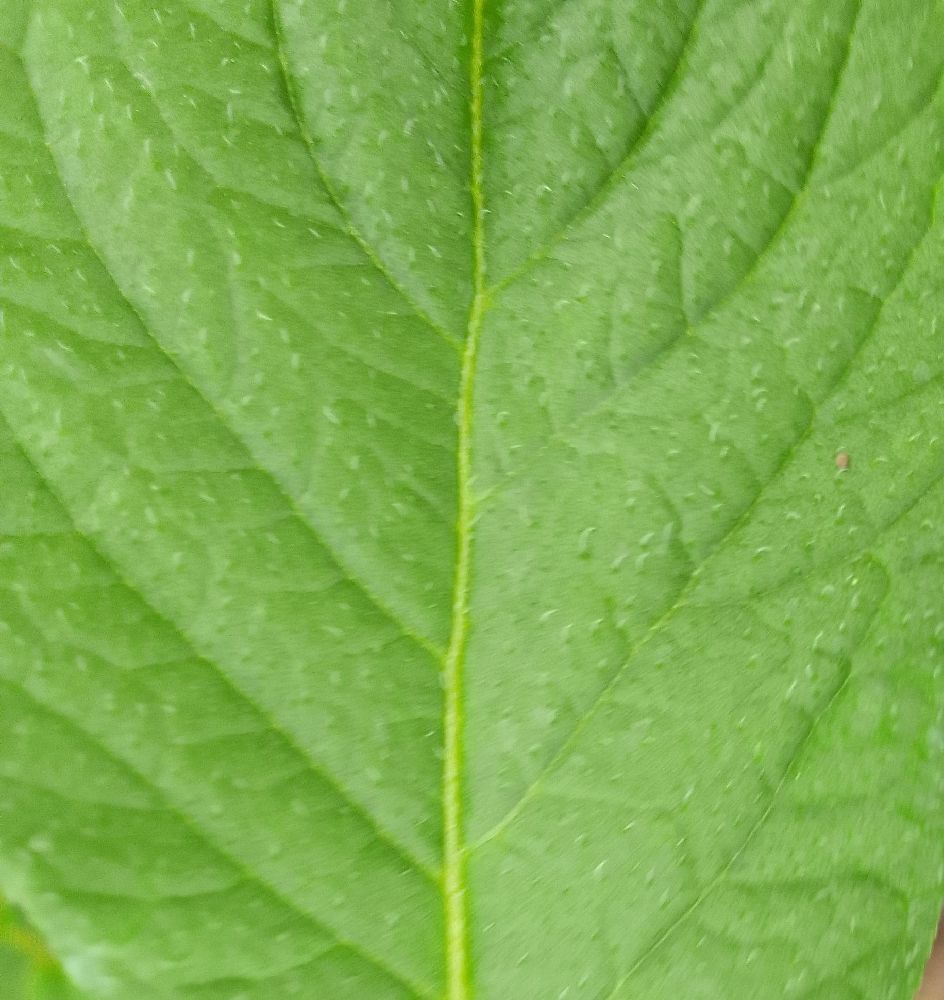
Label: Healthy